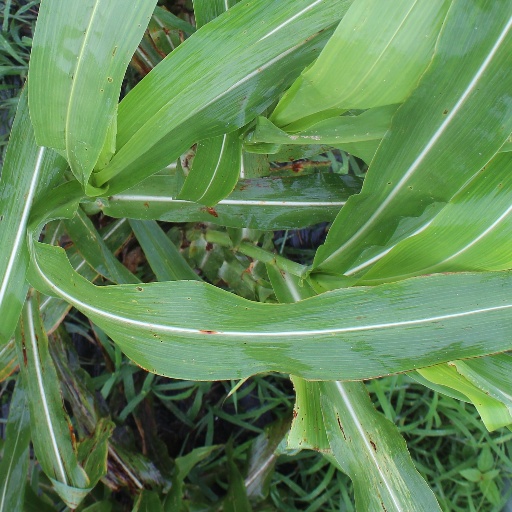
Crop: sorghum